Varamala

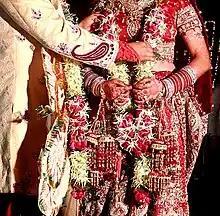
A modern jayamala ceremony during a Hindu wedding.

A varamala or a jayamala is a South Asian garland that is most commonly associated with its eponymous ritual during a Hindu wedding ceremony. Traditionally, a varamala is made of roses and other flowers, though modern variations exist, such as garlands made from rupee notes, and other regional traditions.